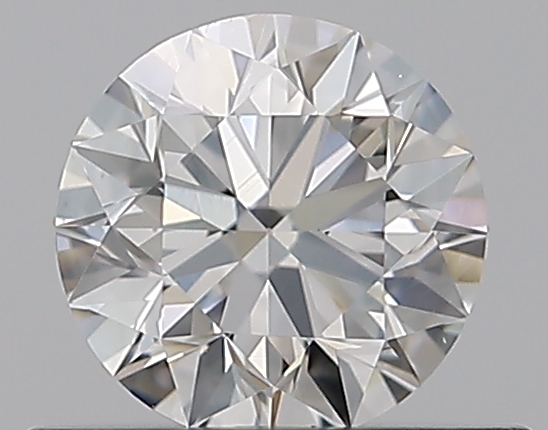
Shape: round
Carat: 0.5
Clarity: VS1
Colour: G
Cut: EX
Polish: EX
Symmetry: EX
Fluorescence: ST
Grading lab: GIA
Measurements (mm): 5.01 x 5.06 x 3.17